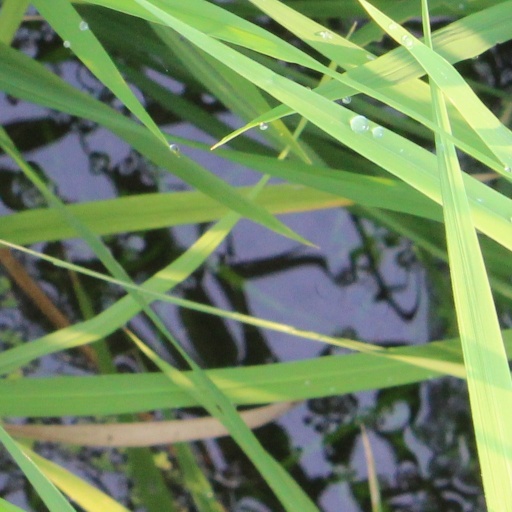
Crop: rice